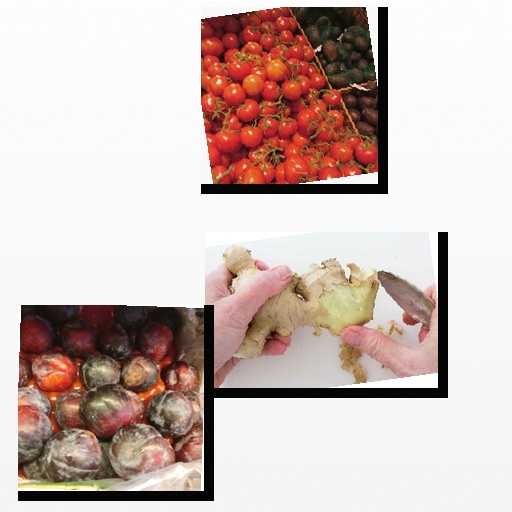
Food items: tomato, ginger, plum